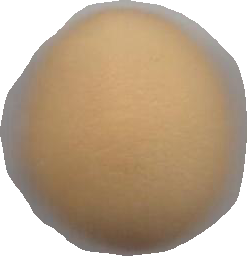
Variety: Grobogan